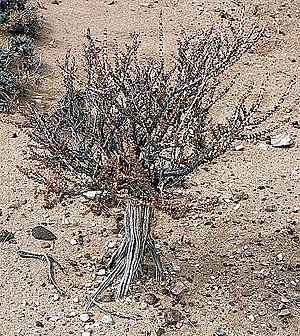
La province de Santa Cruz est une province de l'Argentine, qui se trouve en Patagonie, dans le sud du pays. Sa capitale est la ville de Río Gallegos.